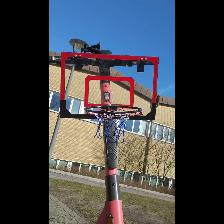
Label: NonHuman